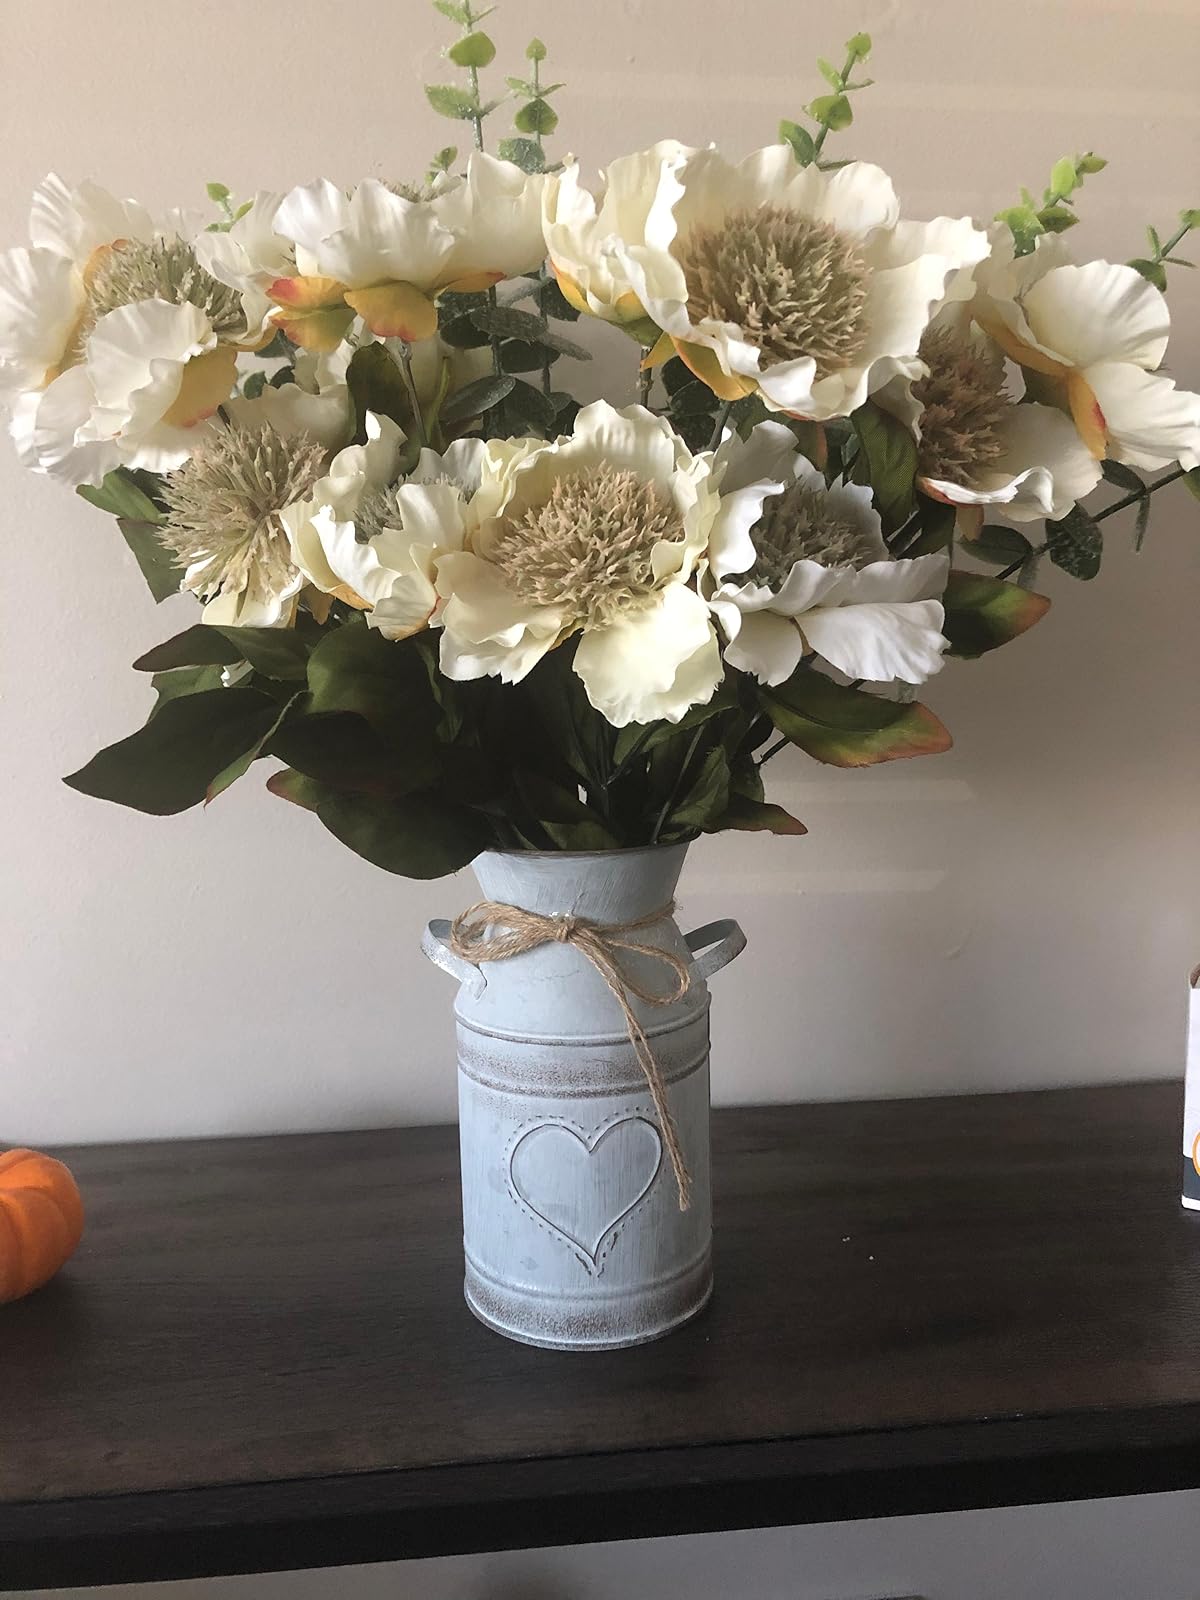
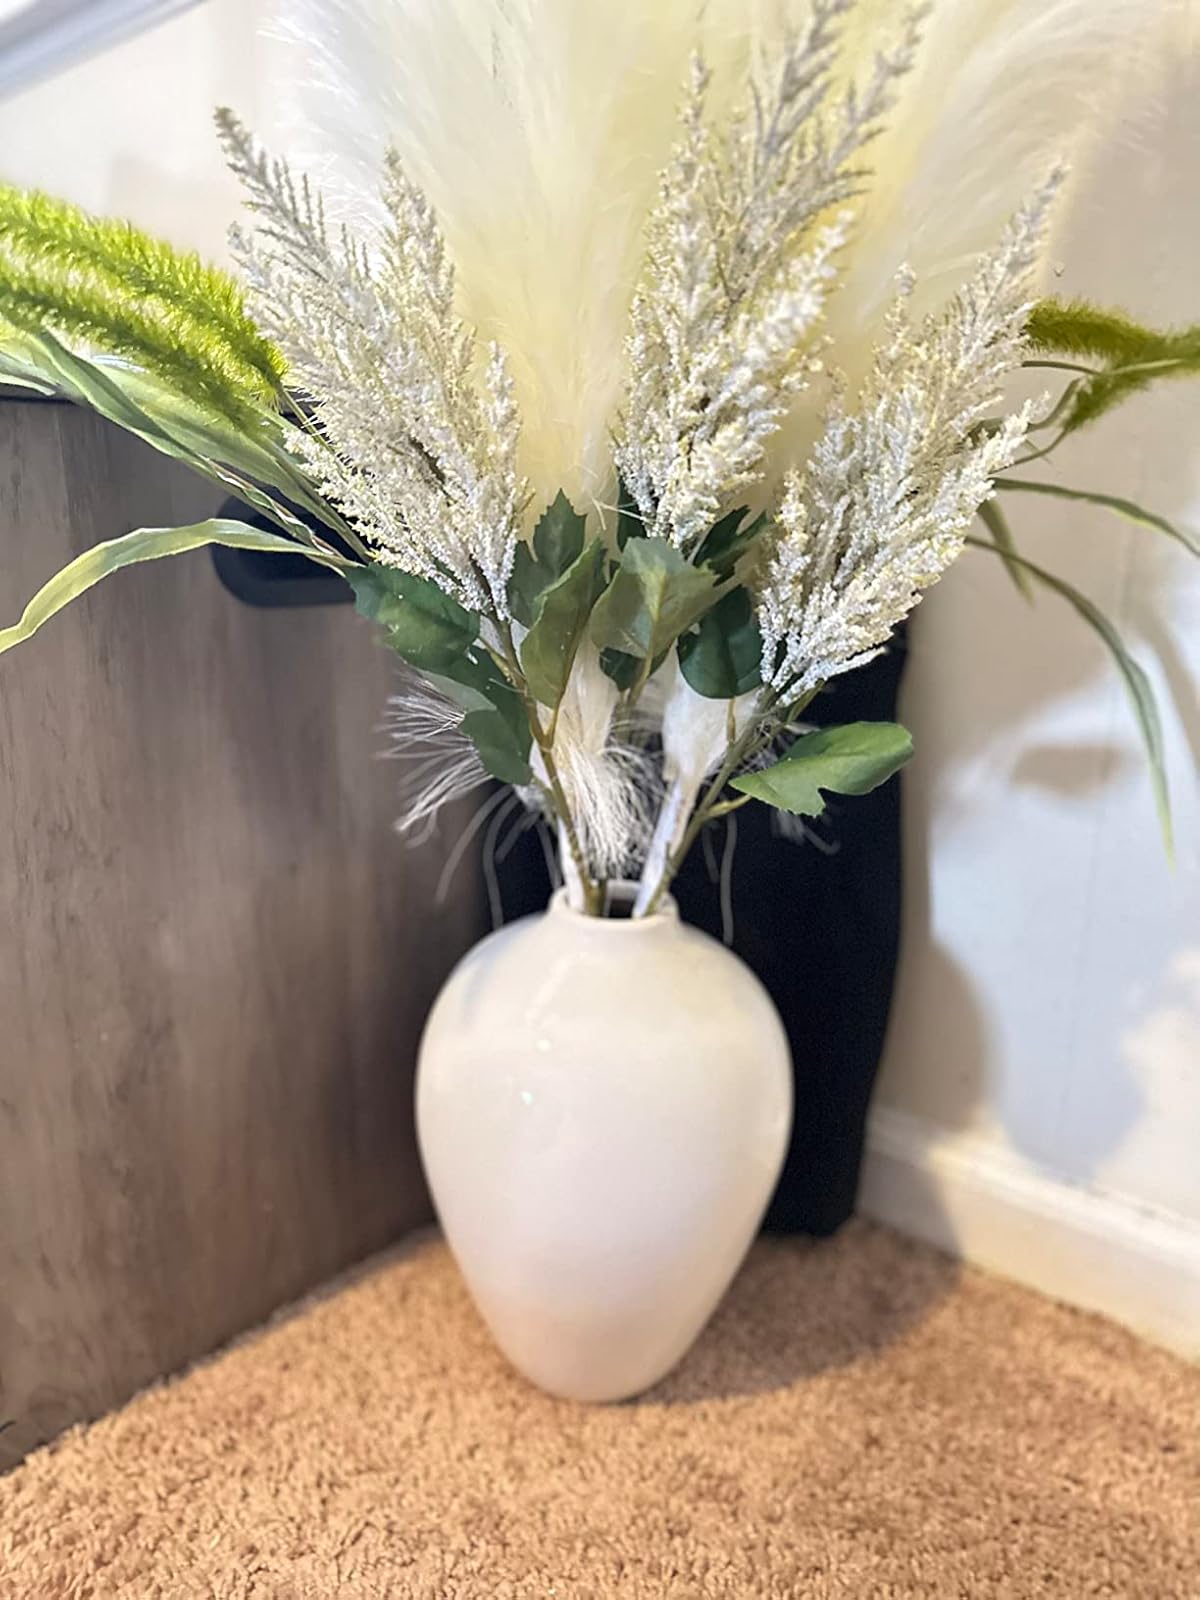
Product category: vase
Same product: no